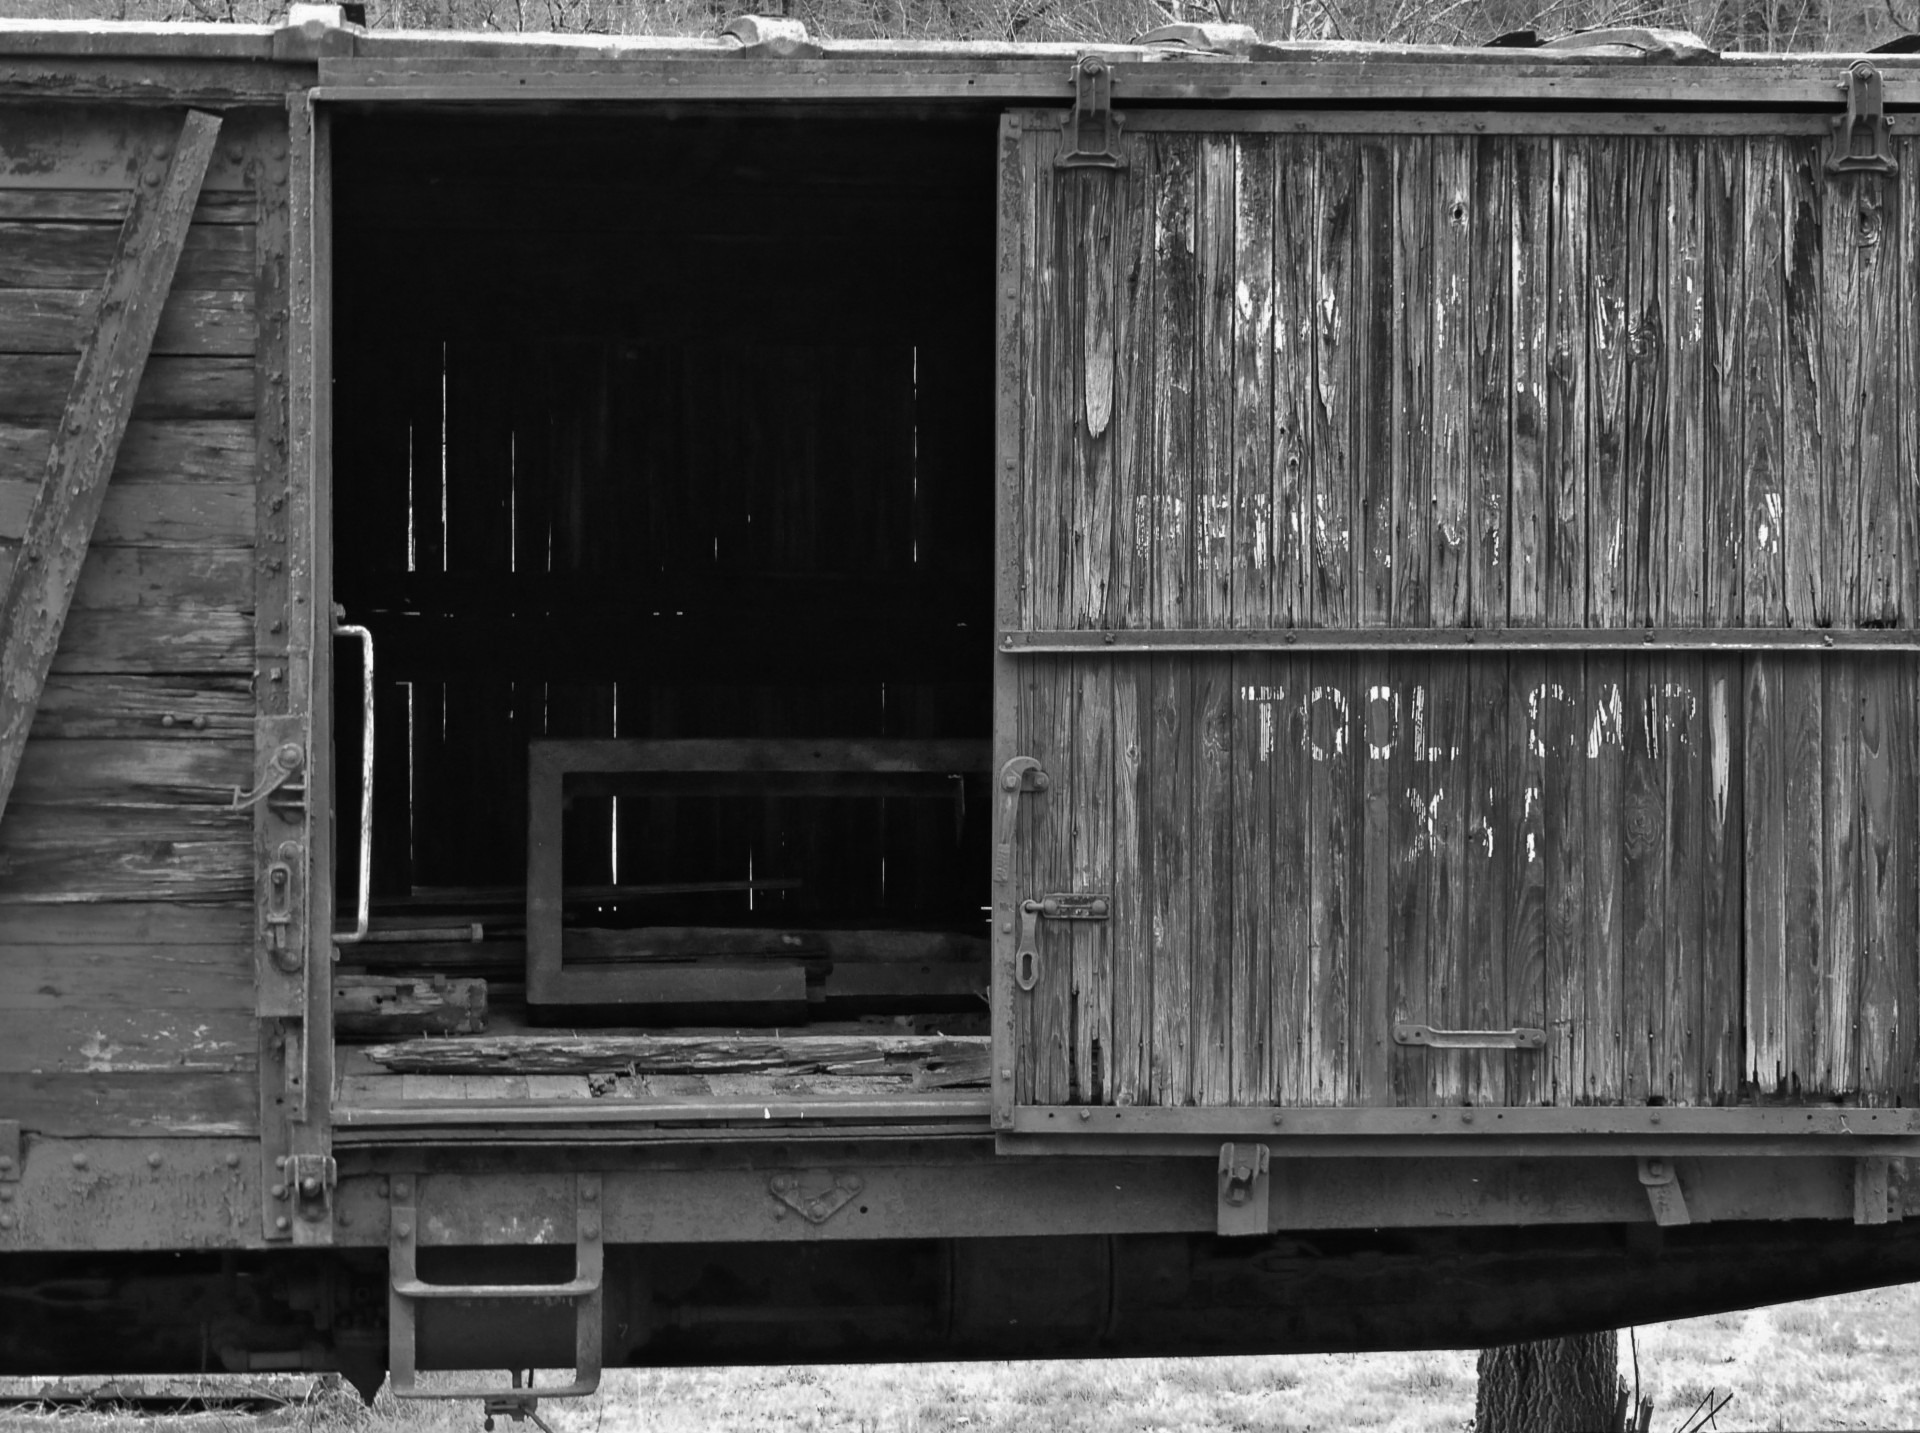
creek, black and white, wood, railroad, white, car, vintage, antique, house, window, old, rail, barn, train, travel, transportation, transport, shack, industry, box, freight, black, monochrome, tracks, wooden, pennsylvania, trains, maryland, muddy, urban area, monochrome photography